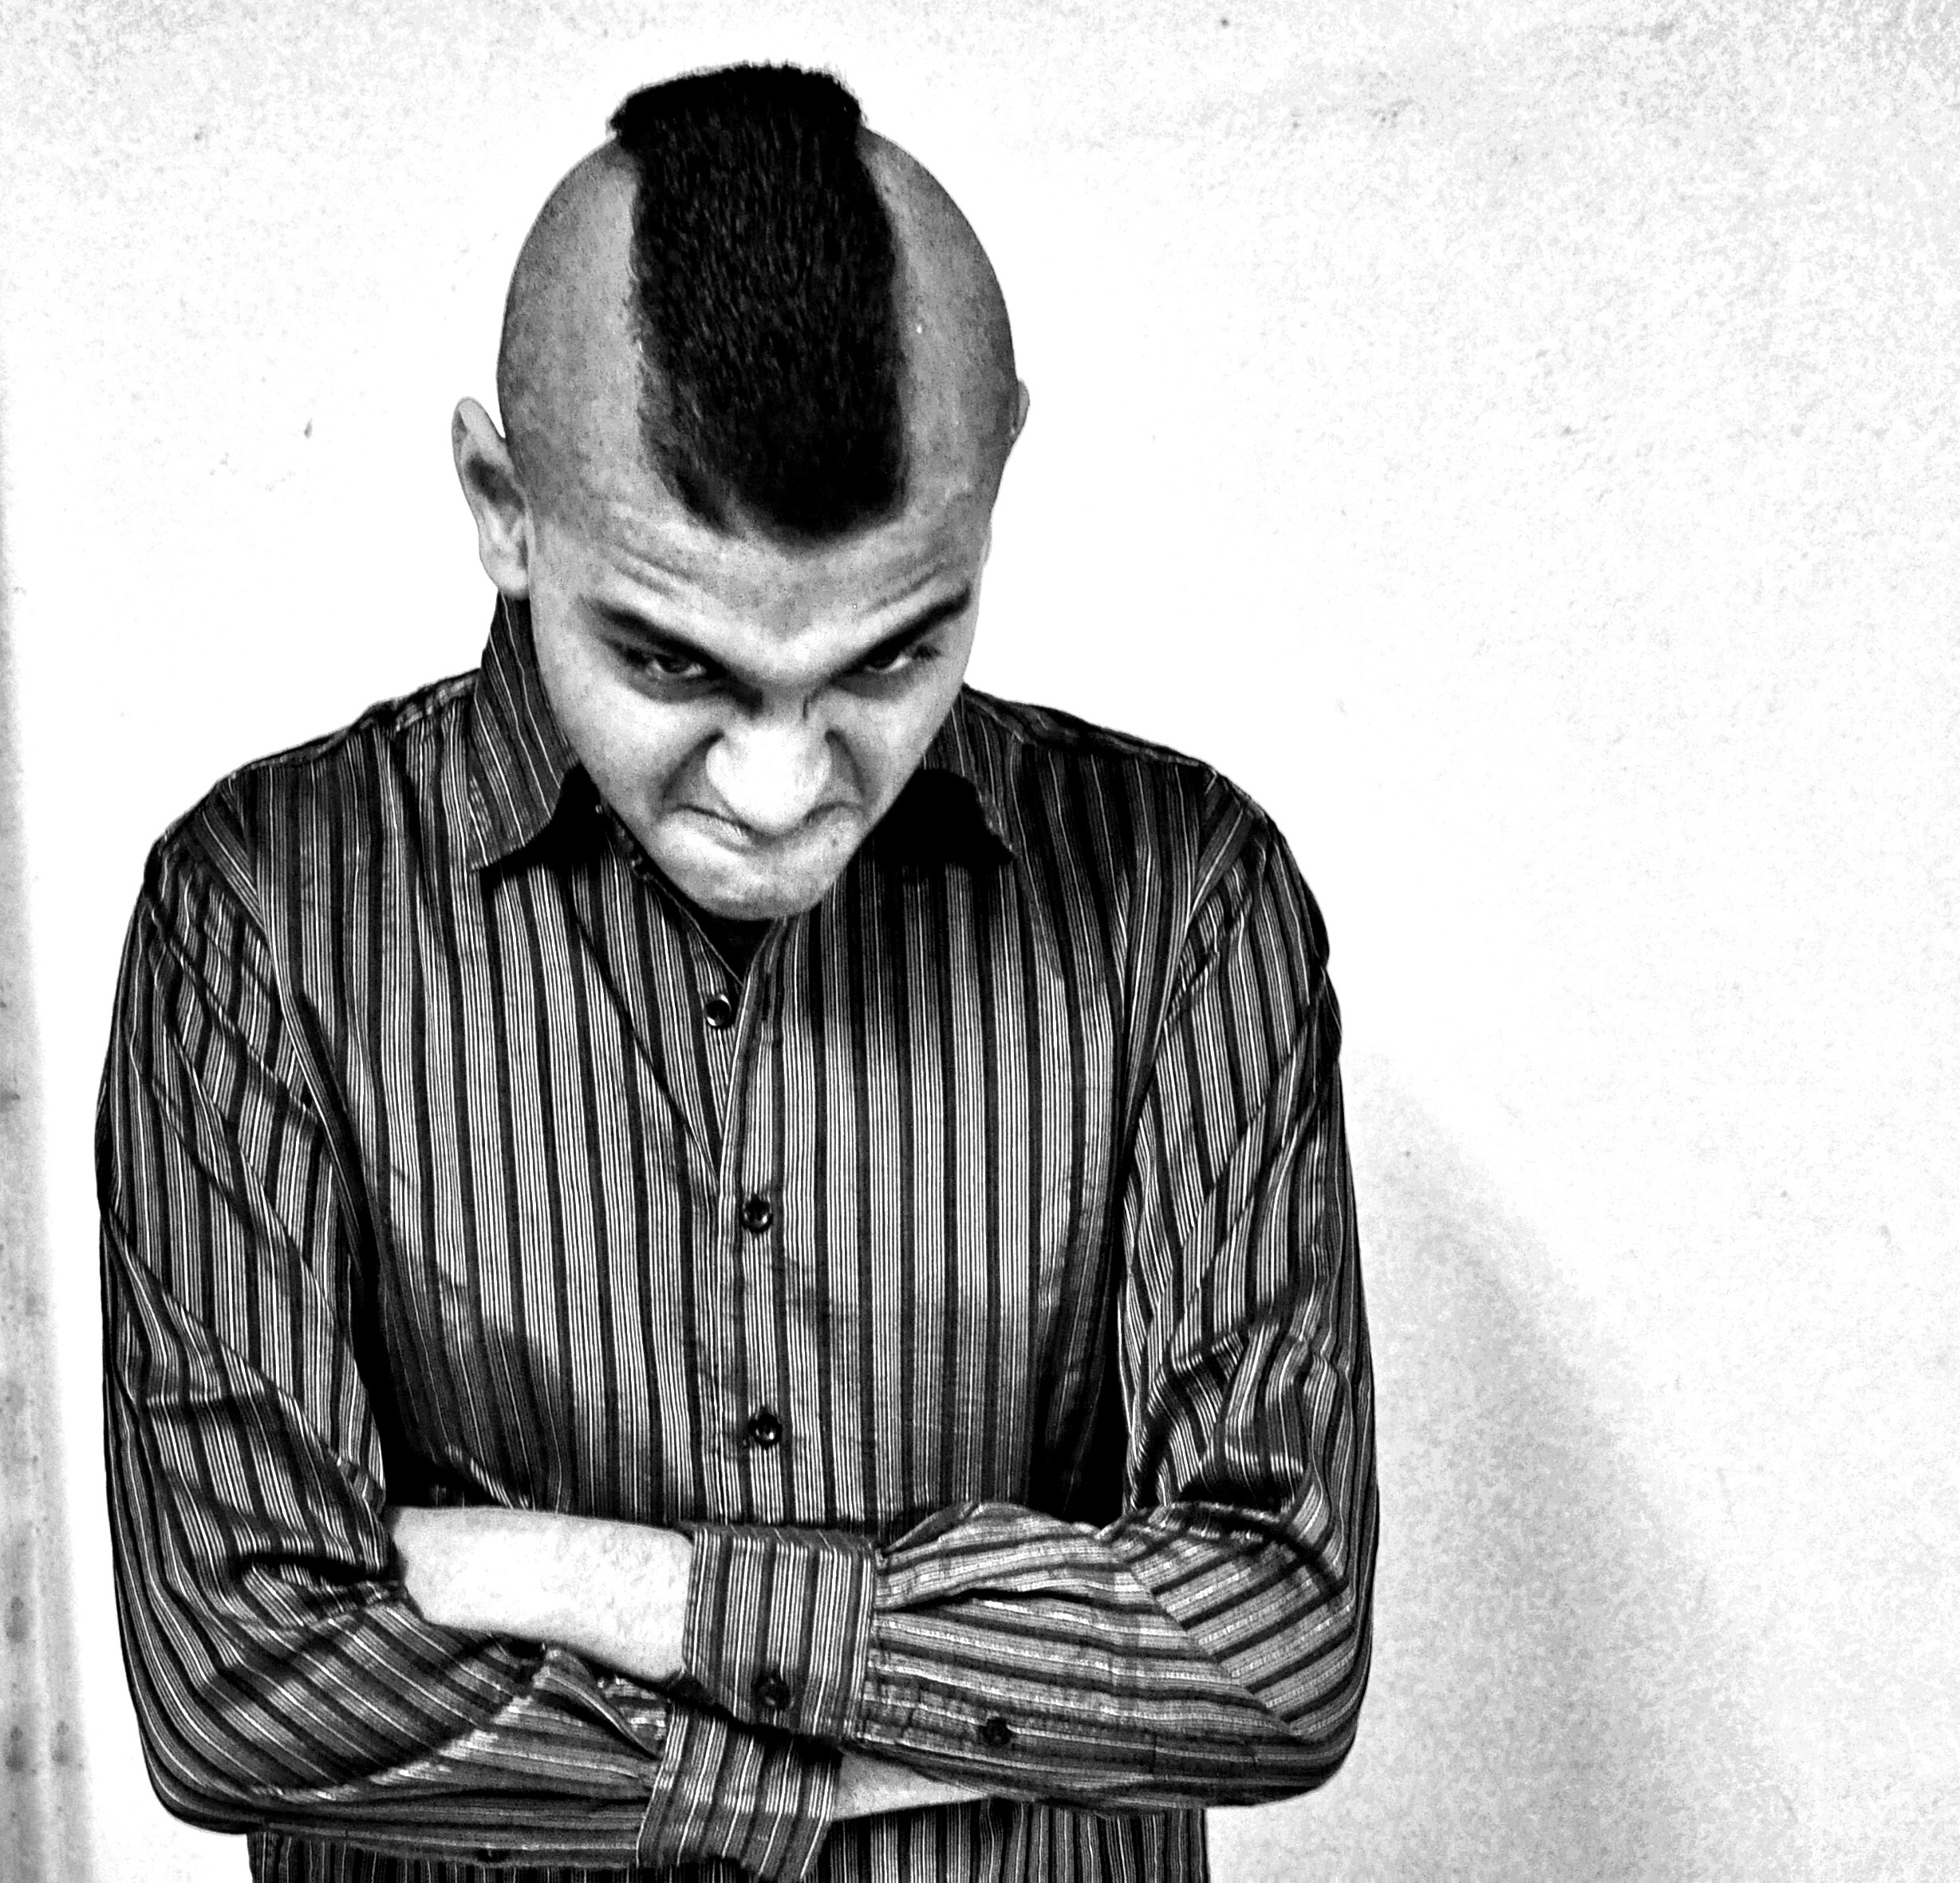
man, person, black and white, male, sitting, monochrome, grate, gentleman, fret, sketch, drawing, gravel, glasses, monster, harry, plague, chevy, demon, devil, dickens, fiend, daemon, loved, caltrop, nettle, cavalier, deuce, ogre, satan, devils, troublemaker, diabolical, harass, hassle, bother, genius, lucifer, rag, demoniac, torment, ruffle, monochrome photography, invocation, succubus, dun, deviled, blueweed, butter and eggs, annoy, human positions, diabolic, beelzebub, deviling, devilled, devilling, the devil, daimon, get at, get to, heller, hellion, irritate, nark, old nick, prince of, rile, the tempter, vex, diabolism, bedevil, peeve, rankle, antagonise, antagonize, crucify, eat into, frustrate, incubus, mephistophelian, tantalize, beset, chevvy, chivvy, chivy, devilize, elephant tusk, molest, provoke, satanophany, archenemy, archfiend, argemone, argemone mexicana, blue toadflax, cacodaemon, cacodaemonomania, cacodemon, cloot, clootie, conjuration, conjuring, conjury, deil, demidevil, demonolatry, devil diver, devil dog, devil worshiper, deviless, devilet, devilise, devilishly